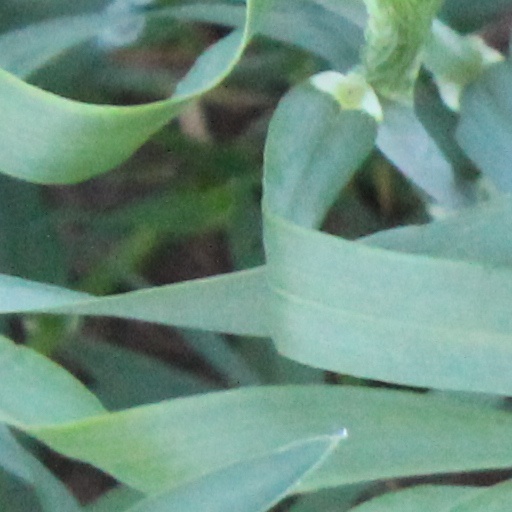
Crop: wheat